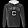
Label: Pullover